Kartarpur Corridor

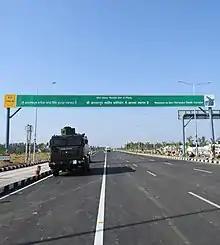
Entrance of the Kartarpur Sahib Corridor (or Nanak Marg) from Indian side of border

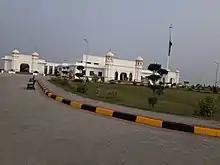
Immigration Terminal on Pakistan side

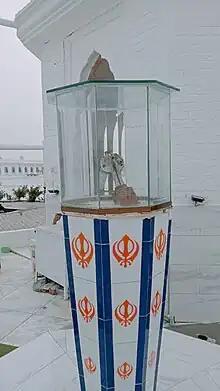
An unexploded bomb placed inside Gurdwara Darbar Sahib Kartarpur

On 9 November 2019, Pakistani Prime Minister Imran Khan inaugurated the Kartarpur corridor at a ceremony that was held in Gurdwara Darbar Sahib complex, Kartarpur and around 12,000 pilgrims were present on this ceremony. Imran Khan received the pilgrims and formally inaugurated the Kartarpur corridor by removing a curtain that was lifted by hot air balloons from a huge kirpan (dagger). On the occasion, Prime Minister Khan said "Pakistan believes that the road to prosperity of region and bright future of our coming generation lies in peace, saying that today (9 November 2019) Pakistan is not only opening the border but also their hearts for the Sikh community."